Labib Hussein Abu Rokan

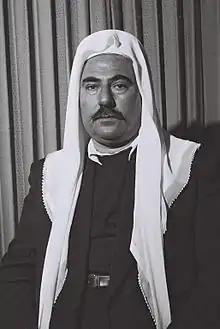
Abu Rokan in 1959

Labib Hussein Abu Rokan (1911 – 20 November 1989) was a Druze Israeli politician who served as a member of the Knesset for the Cooperation and Brotherhood party between 1959 and 1961.